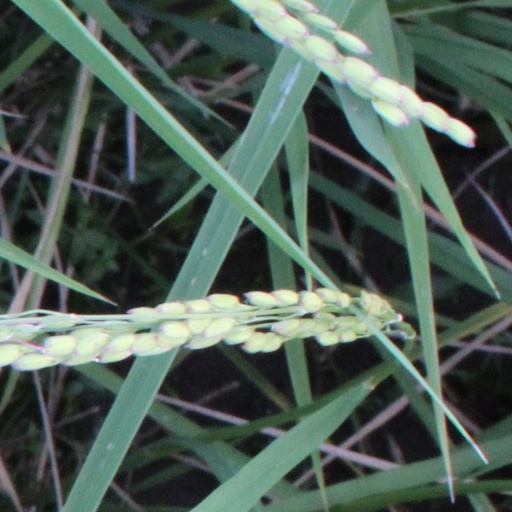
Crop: rice